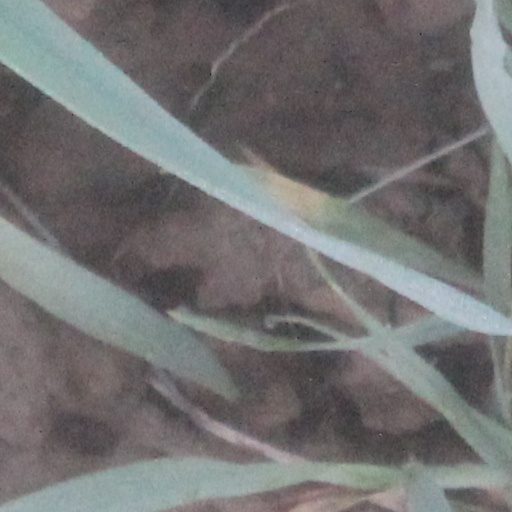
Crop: wheat